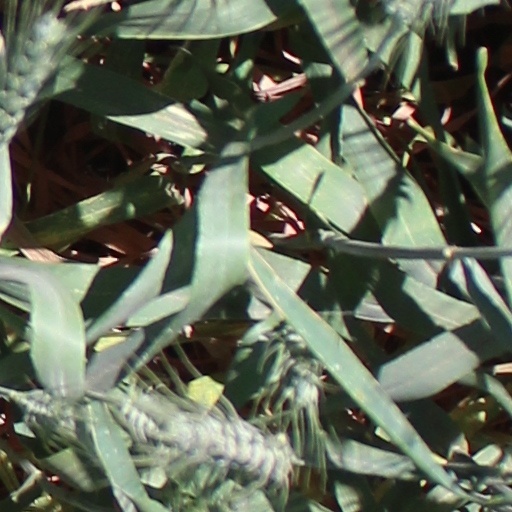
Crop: wheat